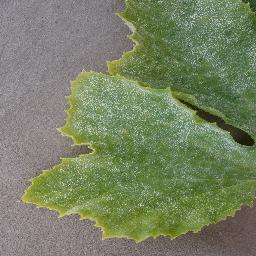
Label: Squash___Powdery_mildew